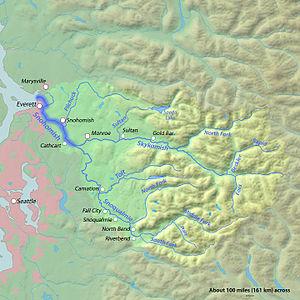
La Snohomish est un cours d'eau de l'État de Washington, aux États-Unis. Il naît de la confluence de la Skykomish et de la Snoqualmie et se jette dans le Puget Sound.